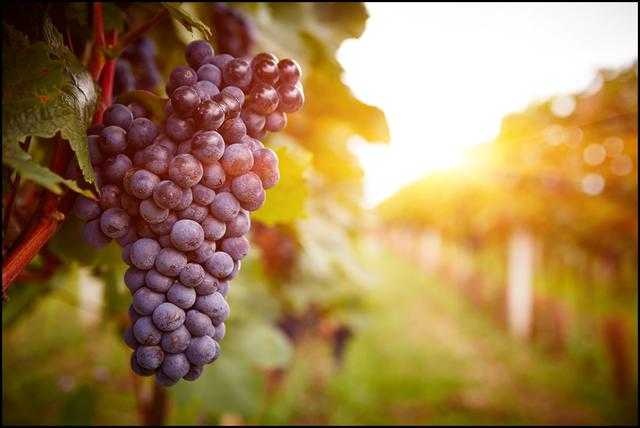
Label: Grapes